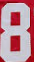
Number: 8